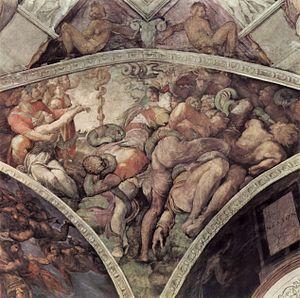
Le bâton de Moïse est un symbole religieux juif, repris dans les traditions chrétienne et musulmane. Dans sa version avec le serpent d'airain il est nommé Nehustan.